Edmund Moiret

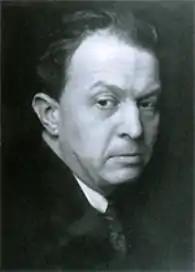

Edmund Moiret (2 March 1883 – 12 December 1966) was an Austrian sculptor. His work was part of the sculpture event in the art competition at the 1948 Summer Olympics.